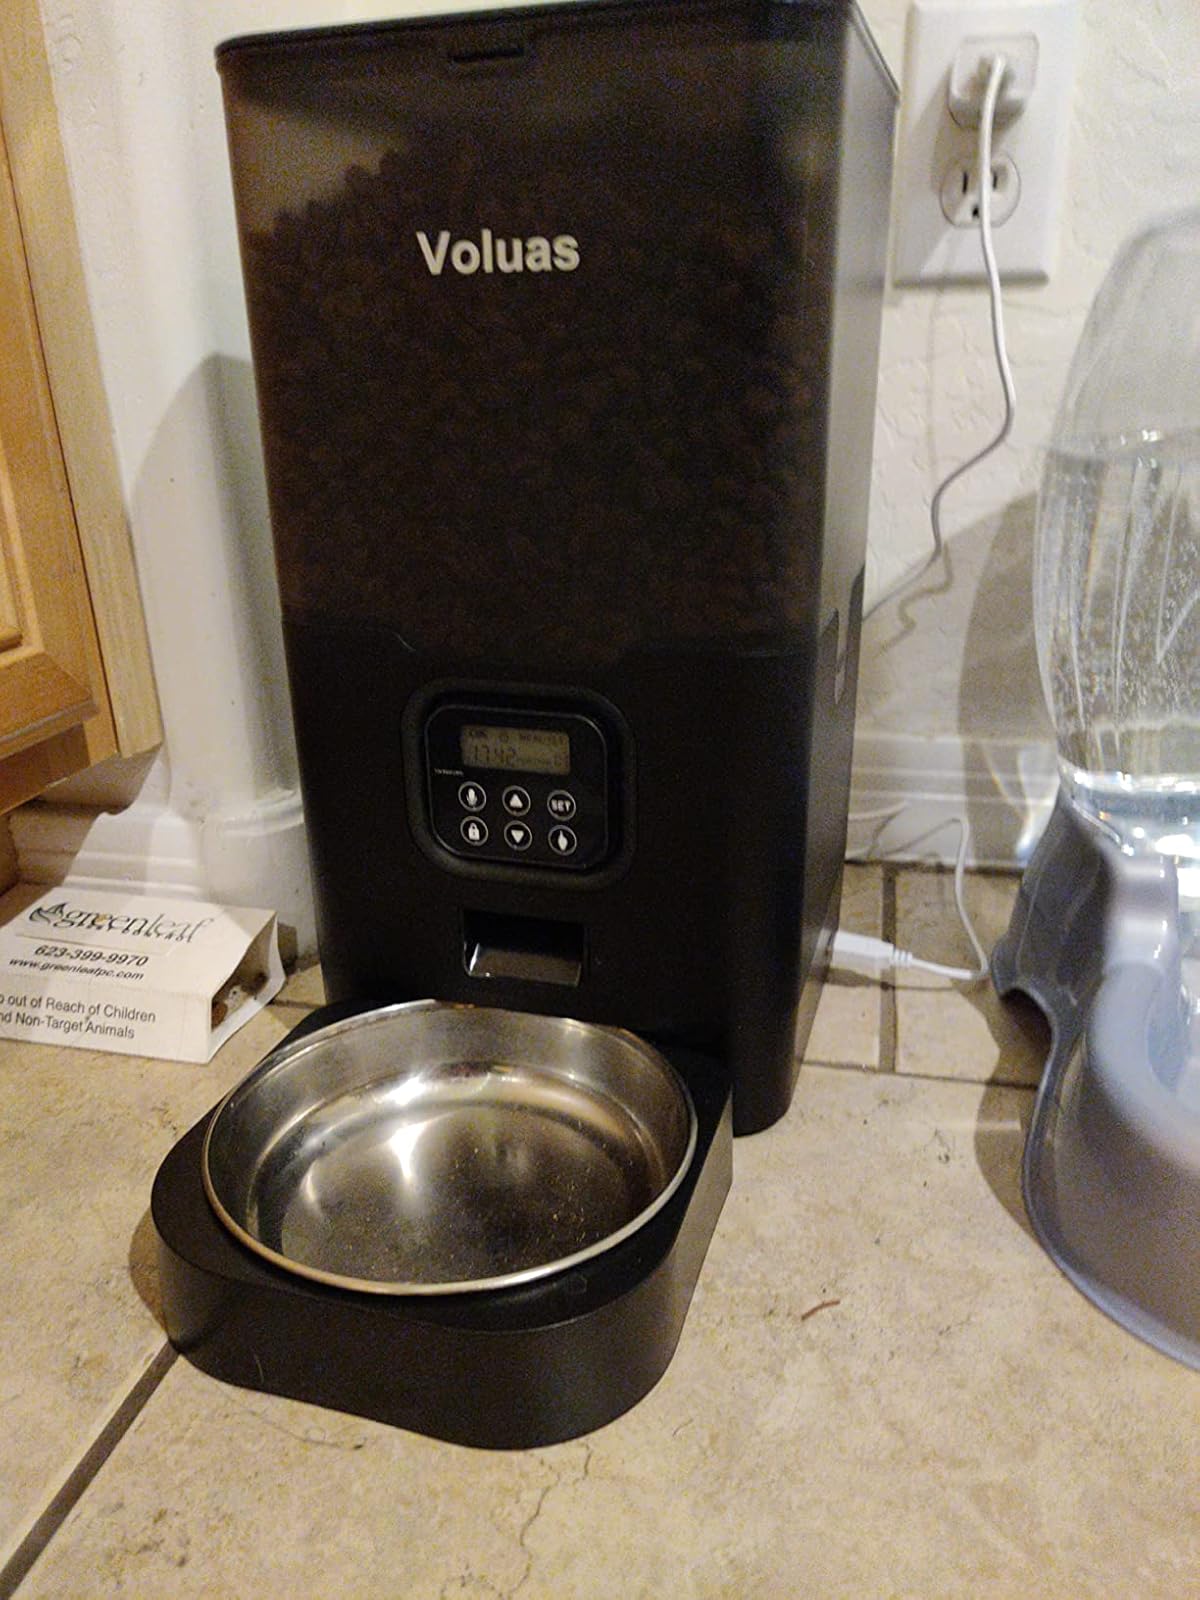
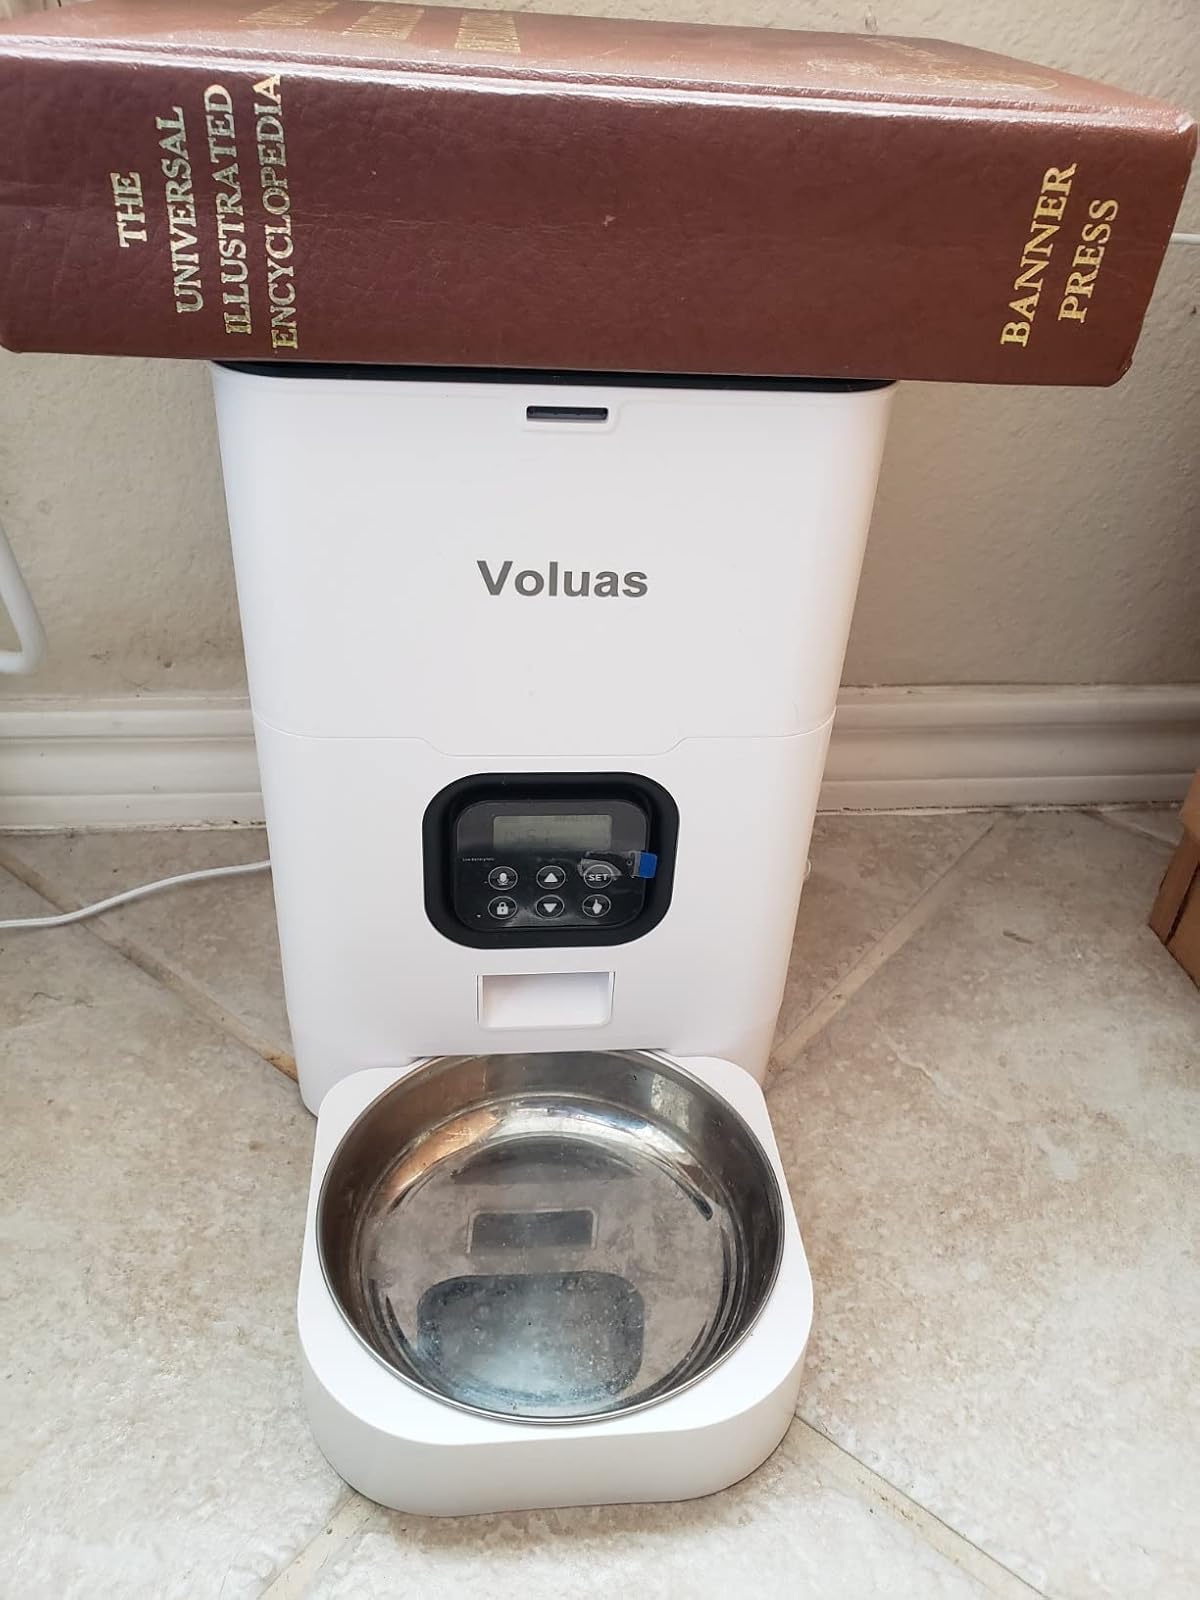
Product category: items_feeder
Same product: no